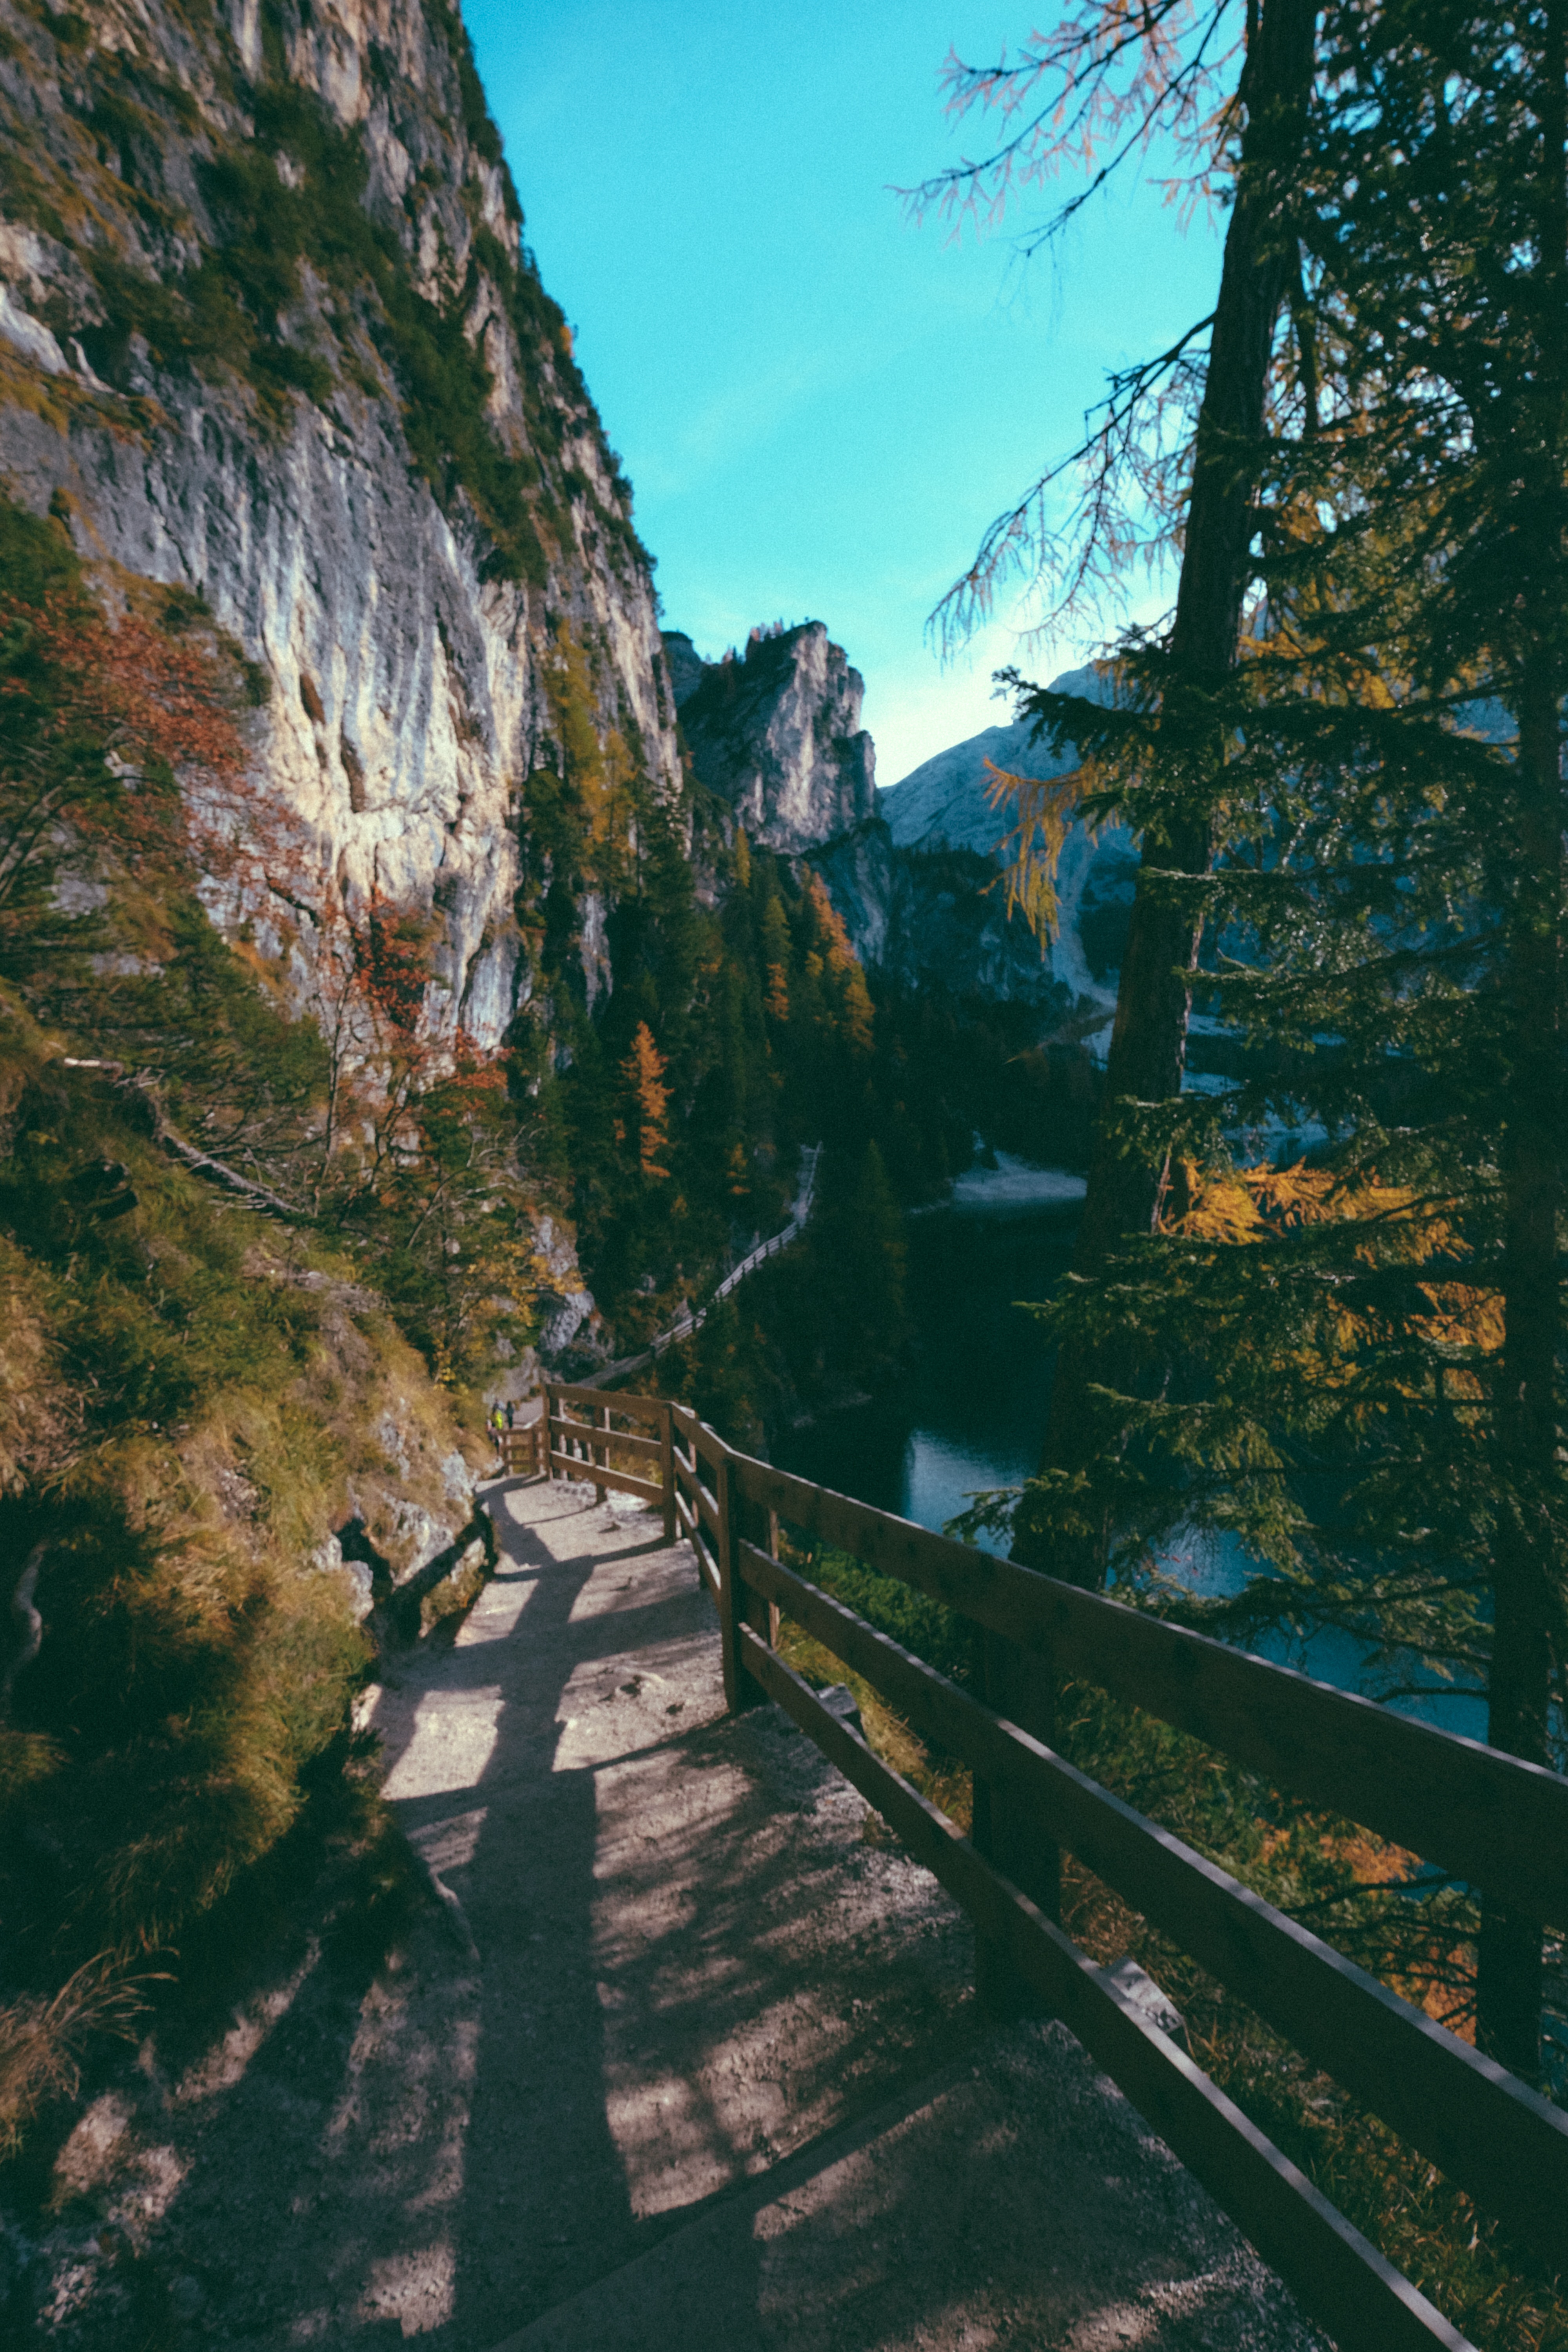
nature, mountainous landforms, mountain, tree, wilderness, woody plant, sky, mountain range, leaf, reflection, terrain, national park, plant, alps, mountain pass, winter, cliff, water, rock, landscape, mount scenery, autumn, lake, valley, road